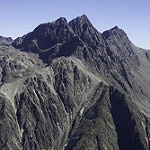
Scene: Outdoor